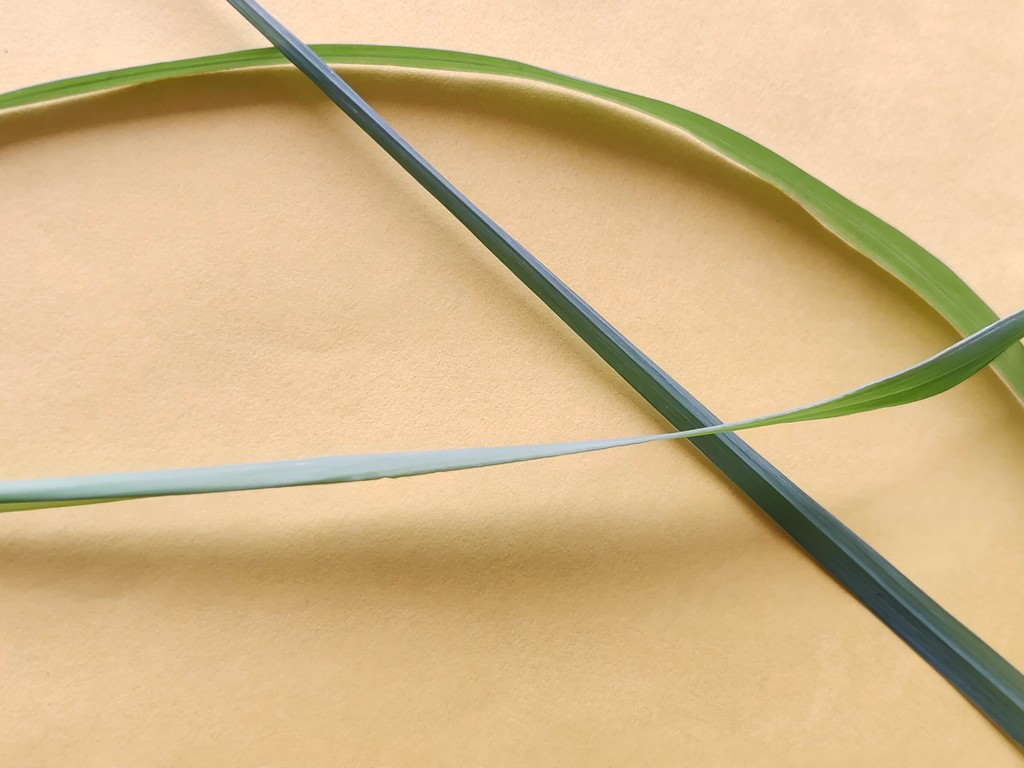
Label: Healthy